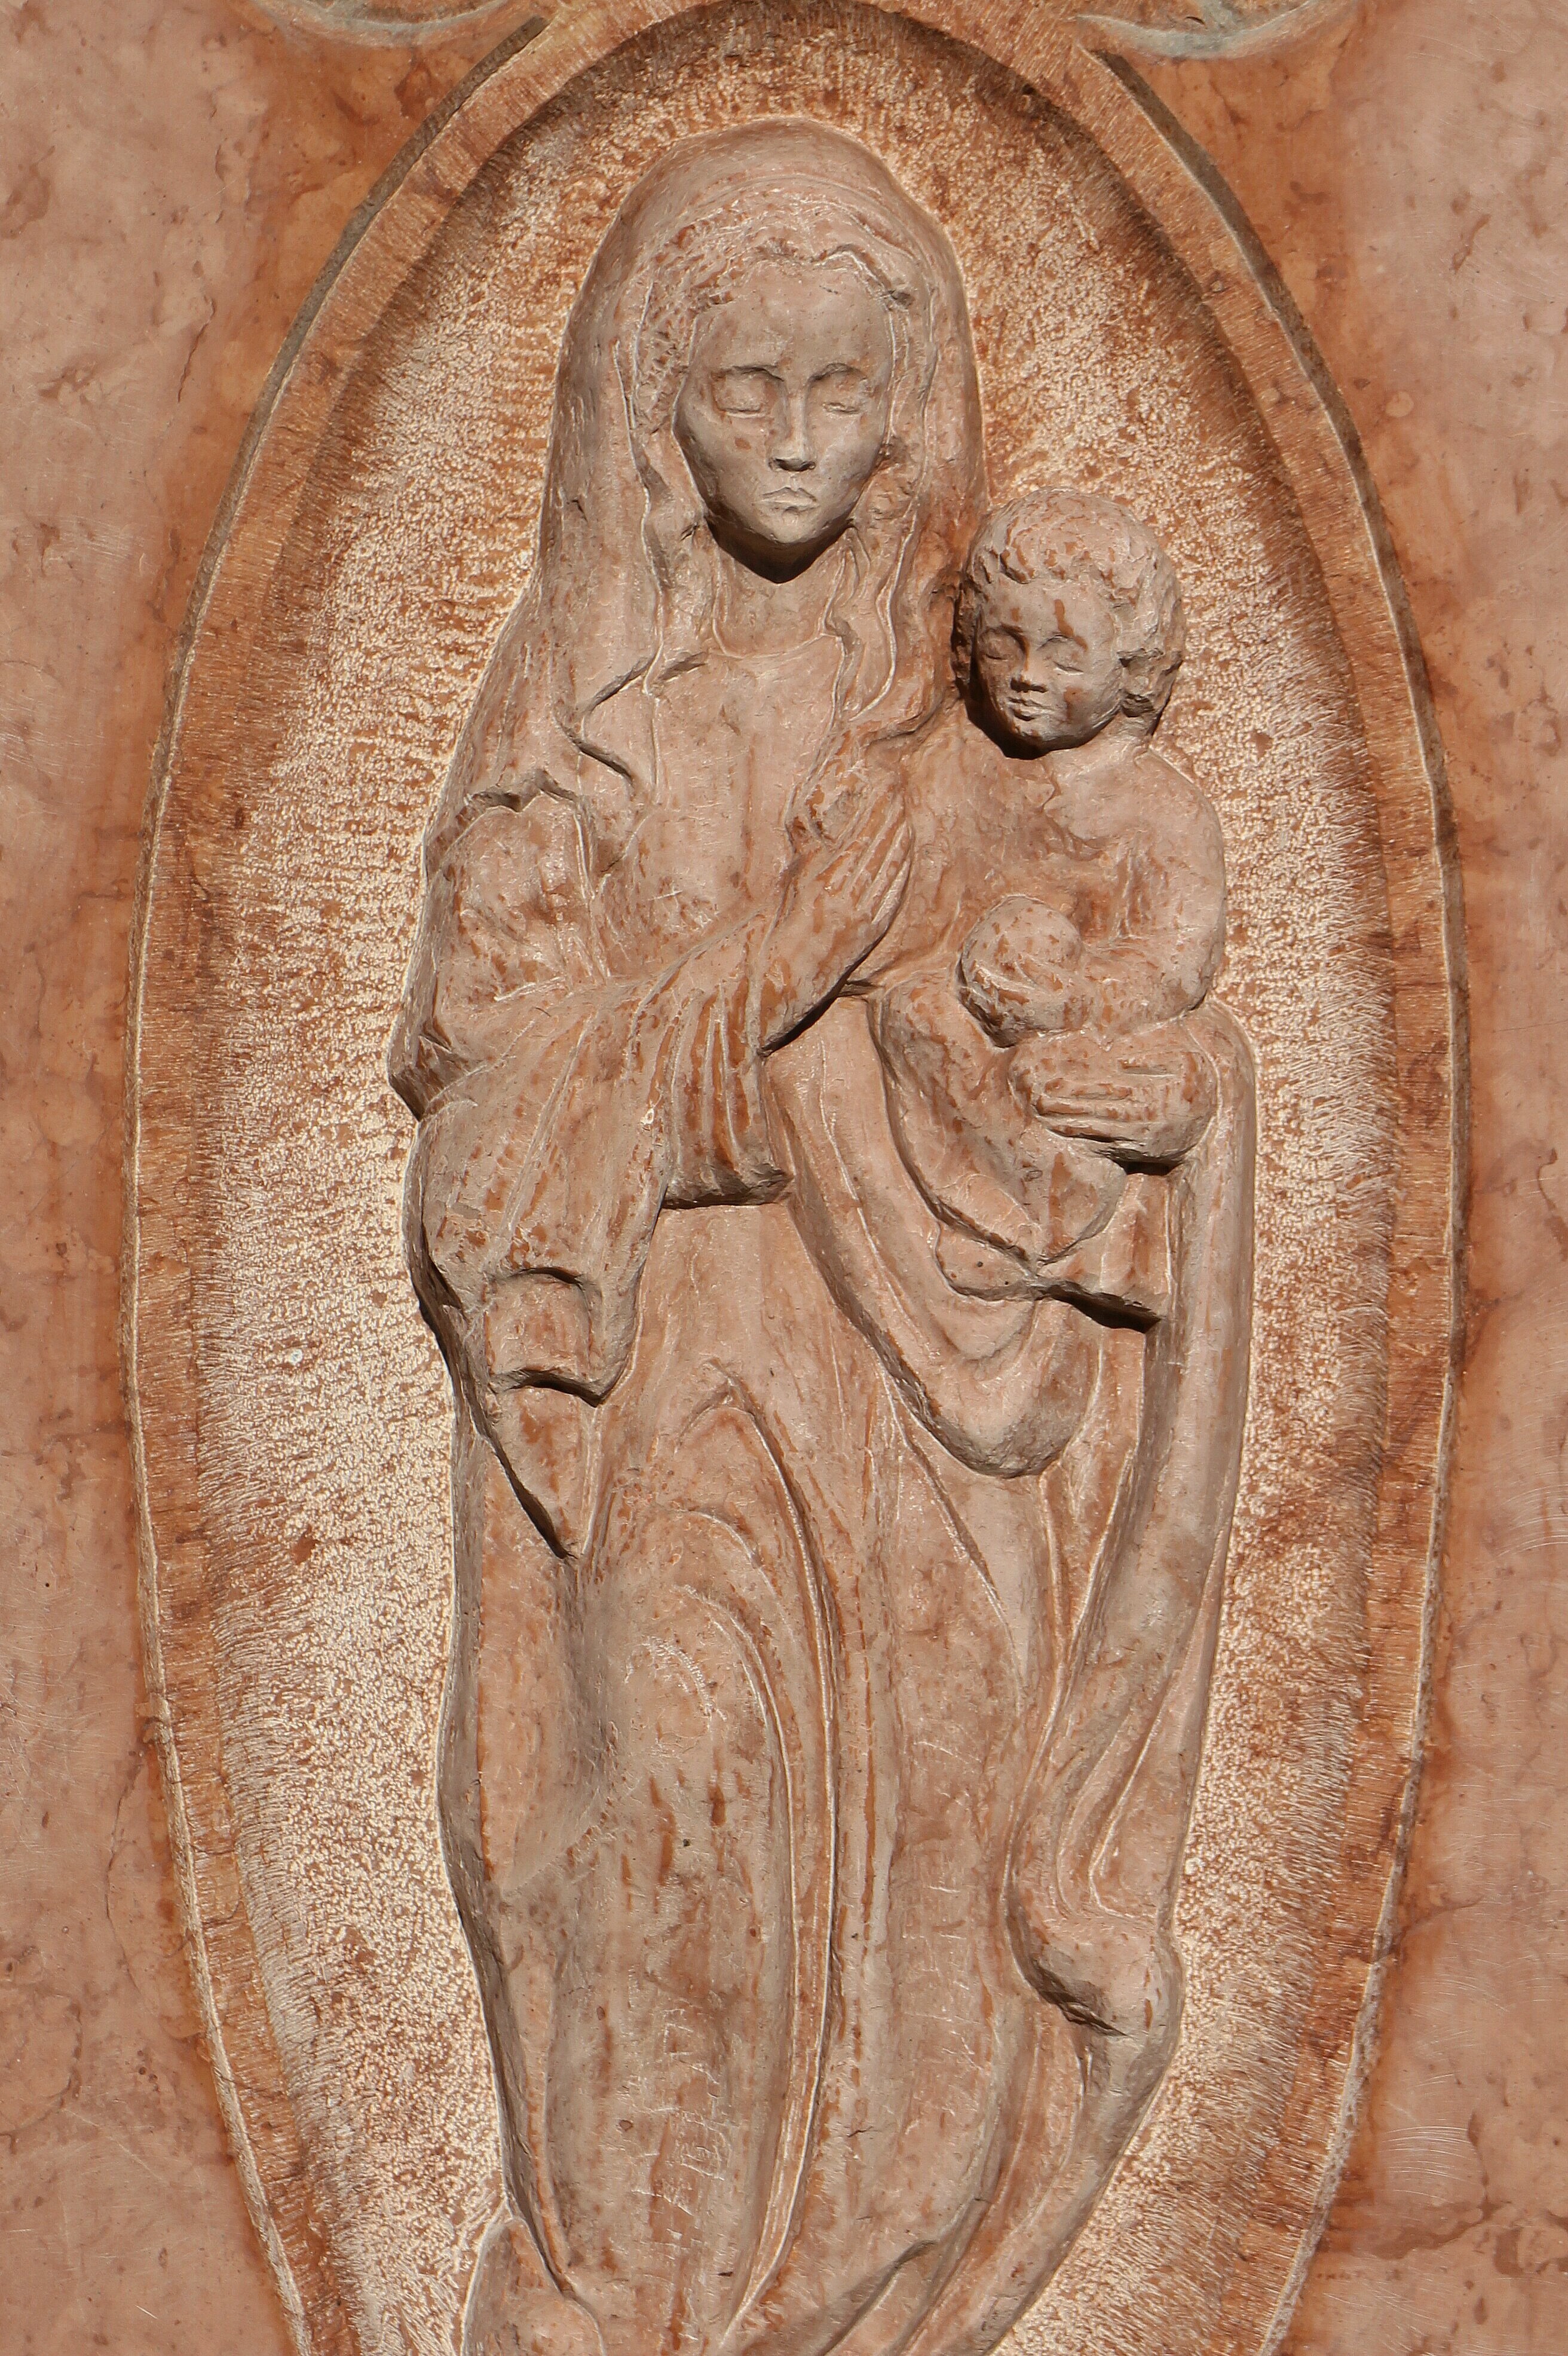
wood, woman, stone, monument, statue, child, sculpture, art, mother, figure, temple, jesus, christianity, carving, relief, jesus christ, madonna, stele, mother of god, stone sculpture, stone carving, ancient history